Navailles-Angos

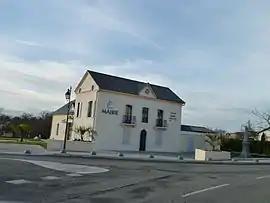
The town hall of Navailles-Angos

Navailles-Angos is a commune in the Pyrénées-Atlantiques department and Nouvelle-Aquitaine region of south-western France.